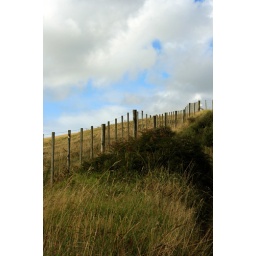
There is also a bird in this picture--on one of the middle fence posts, possibly a bellbird.